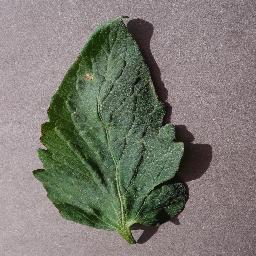
Label: Tomato___Target_Spot